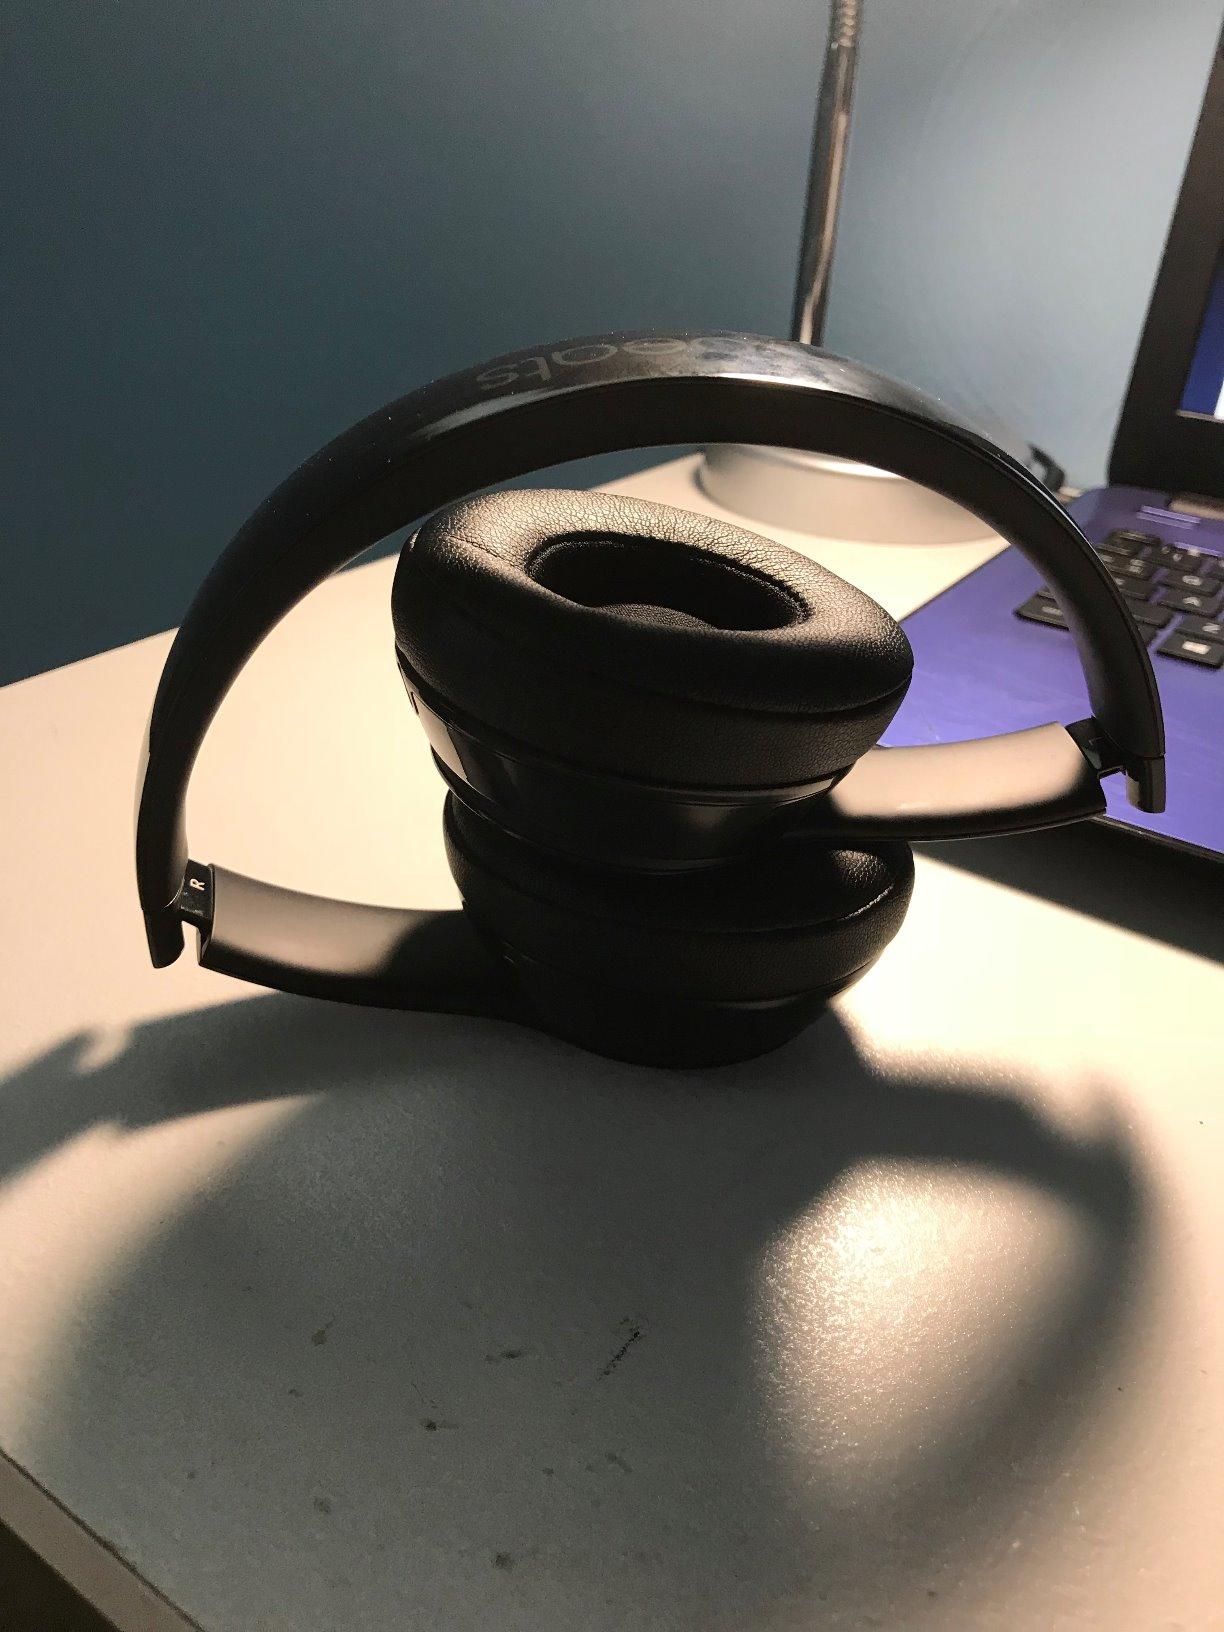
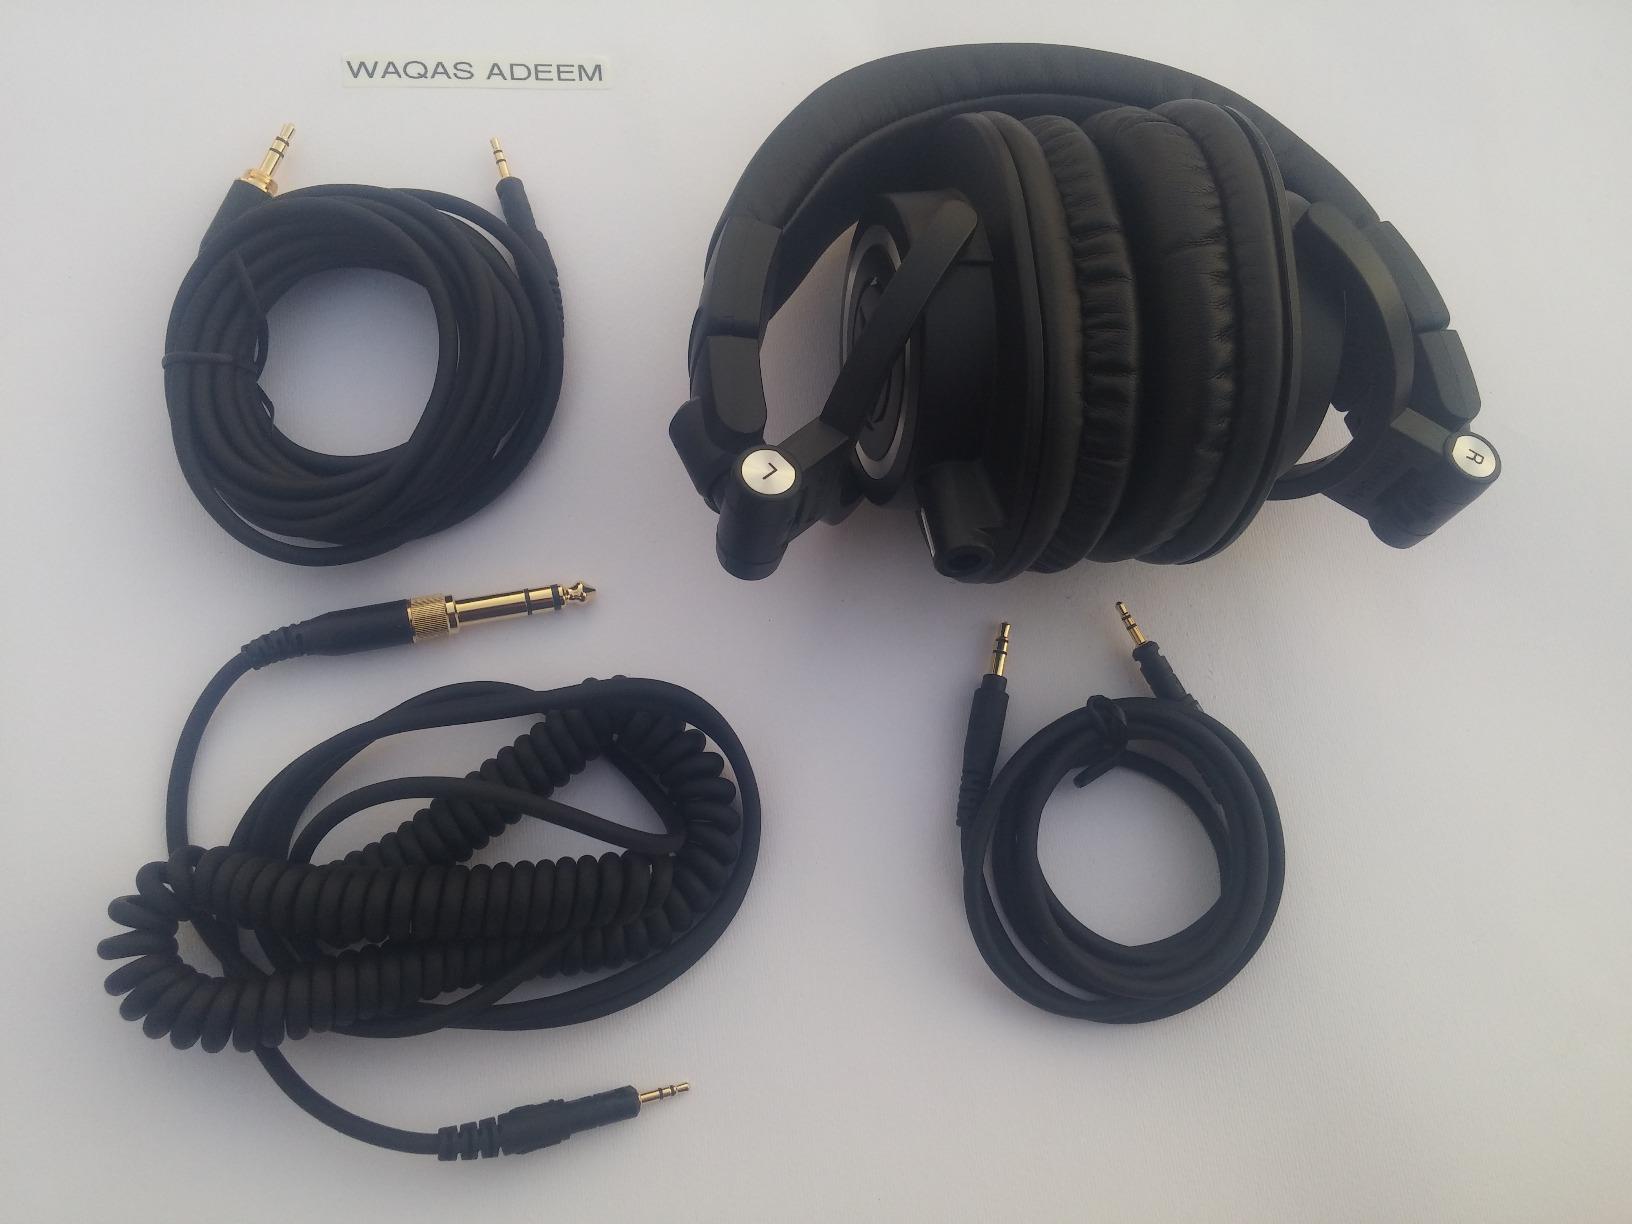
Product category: headphones
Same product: no